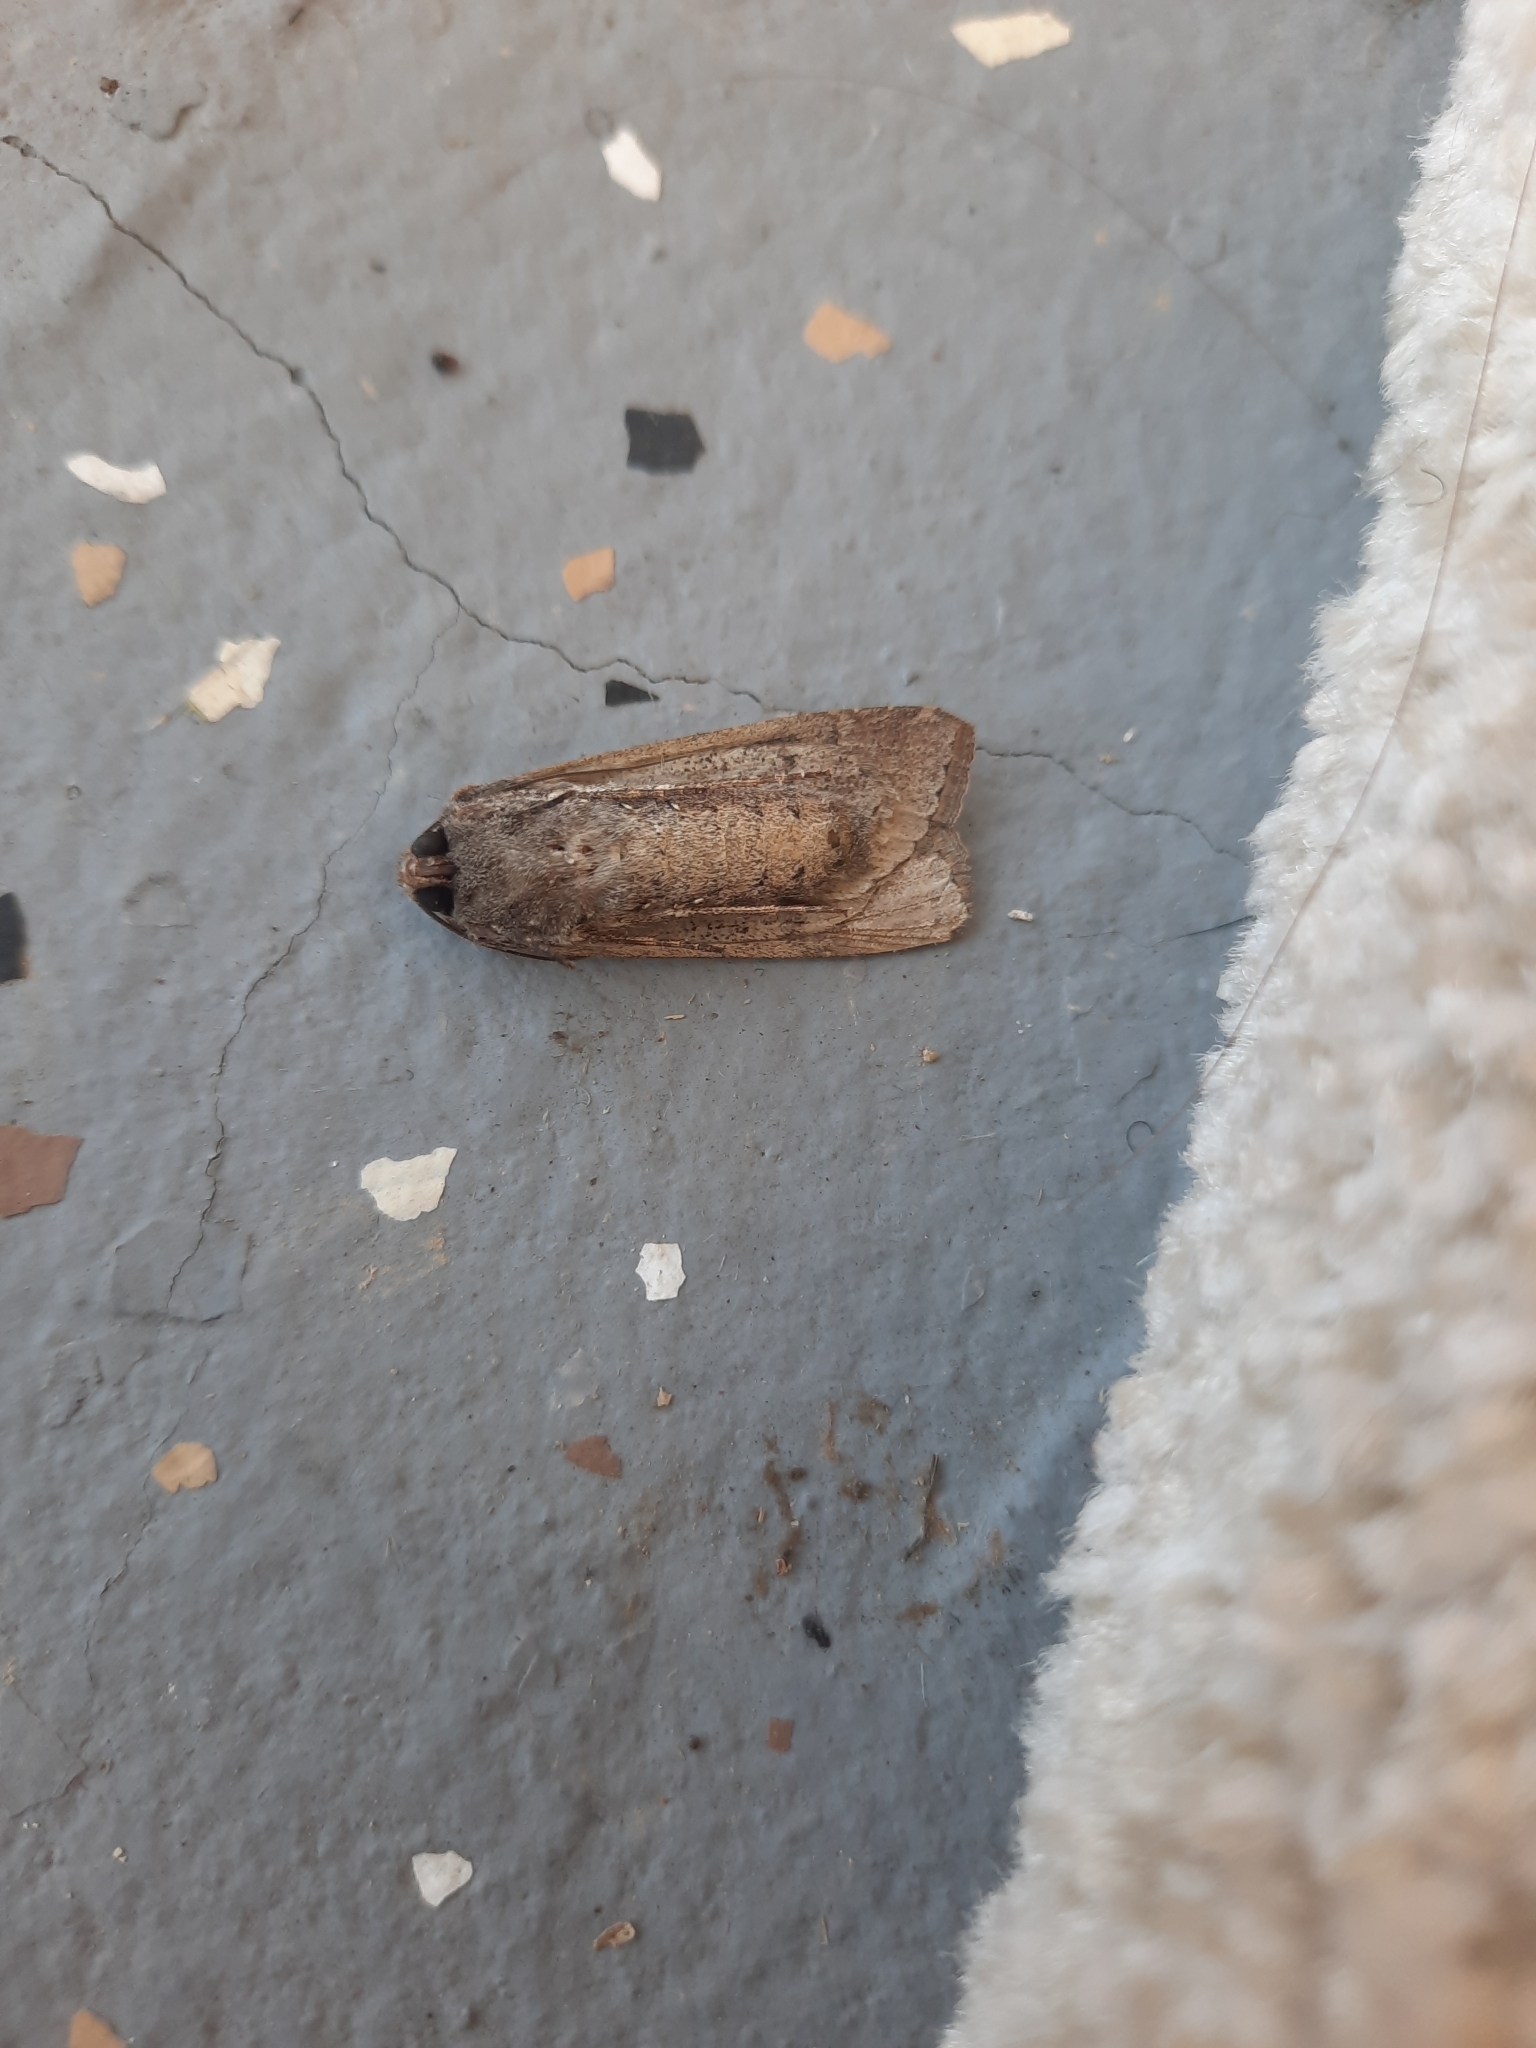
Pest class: cutworms